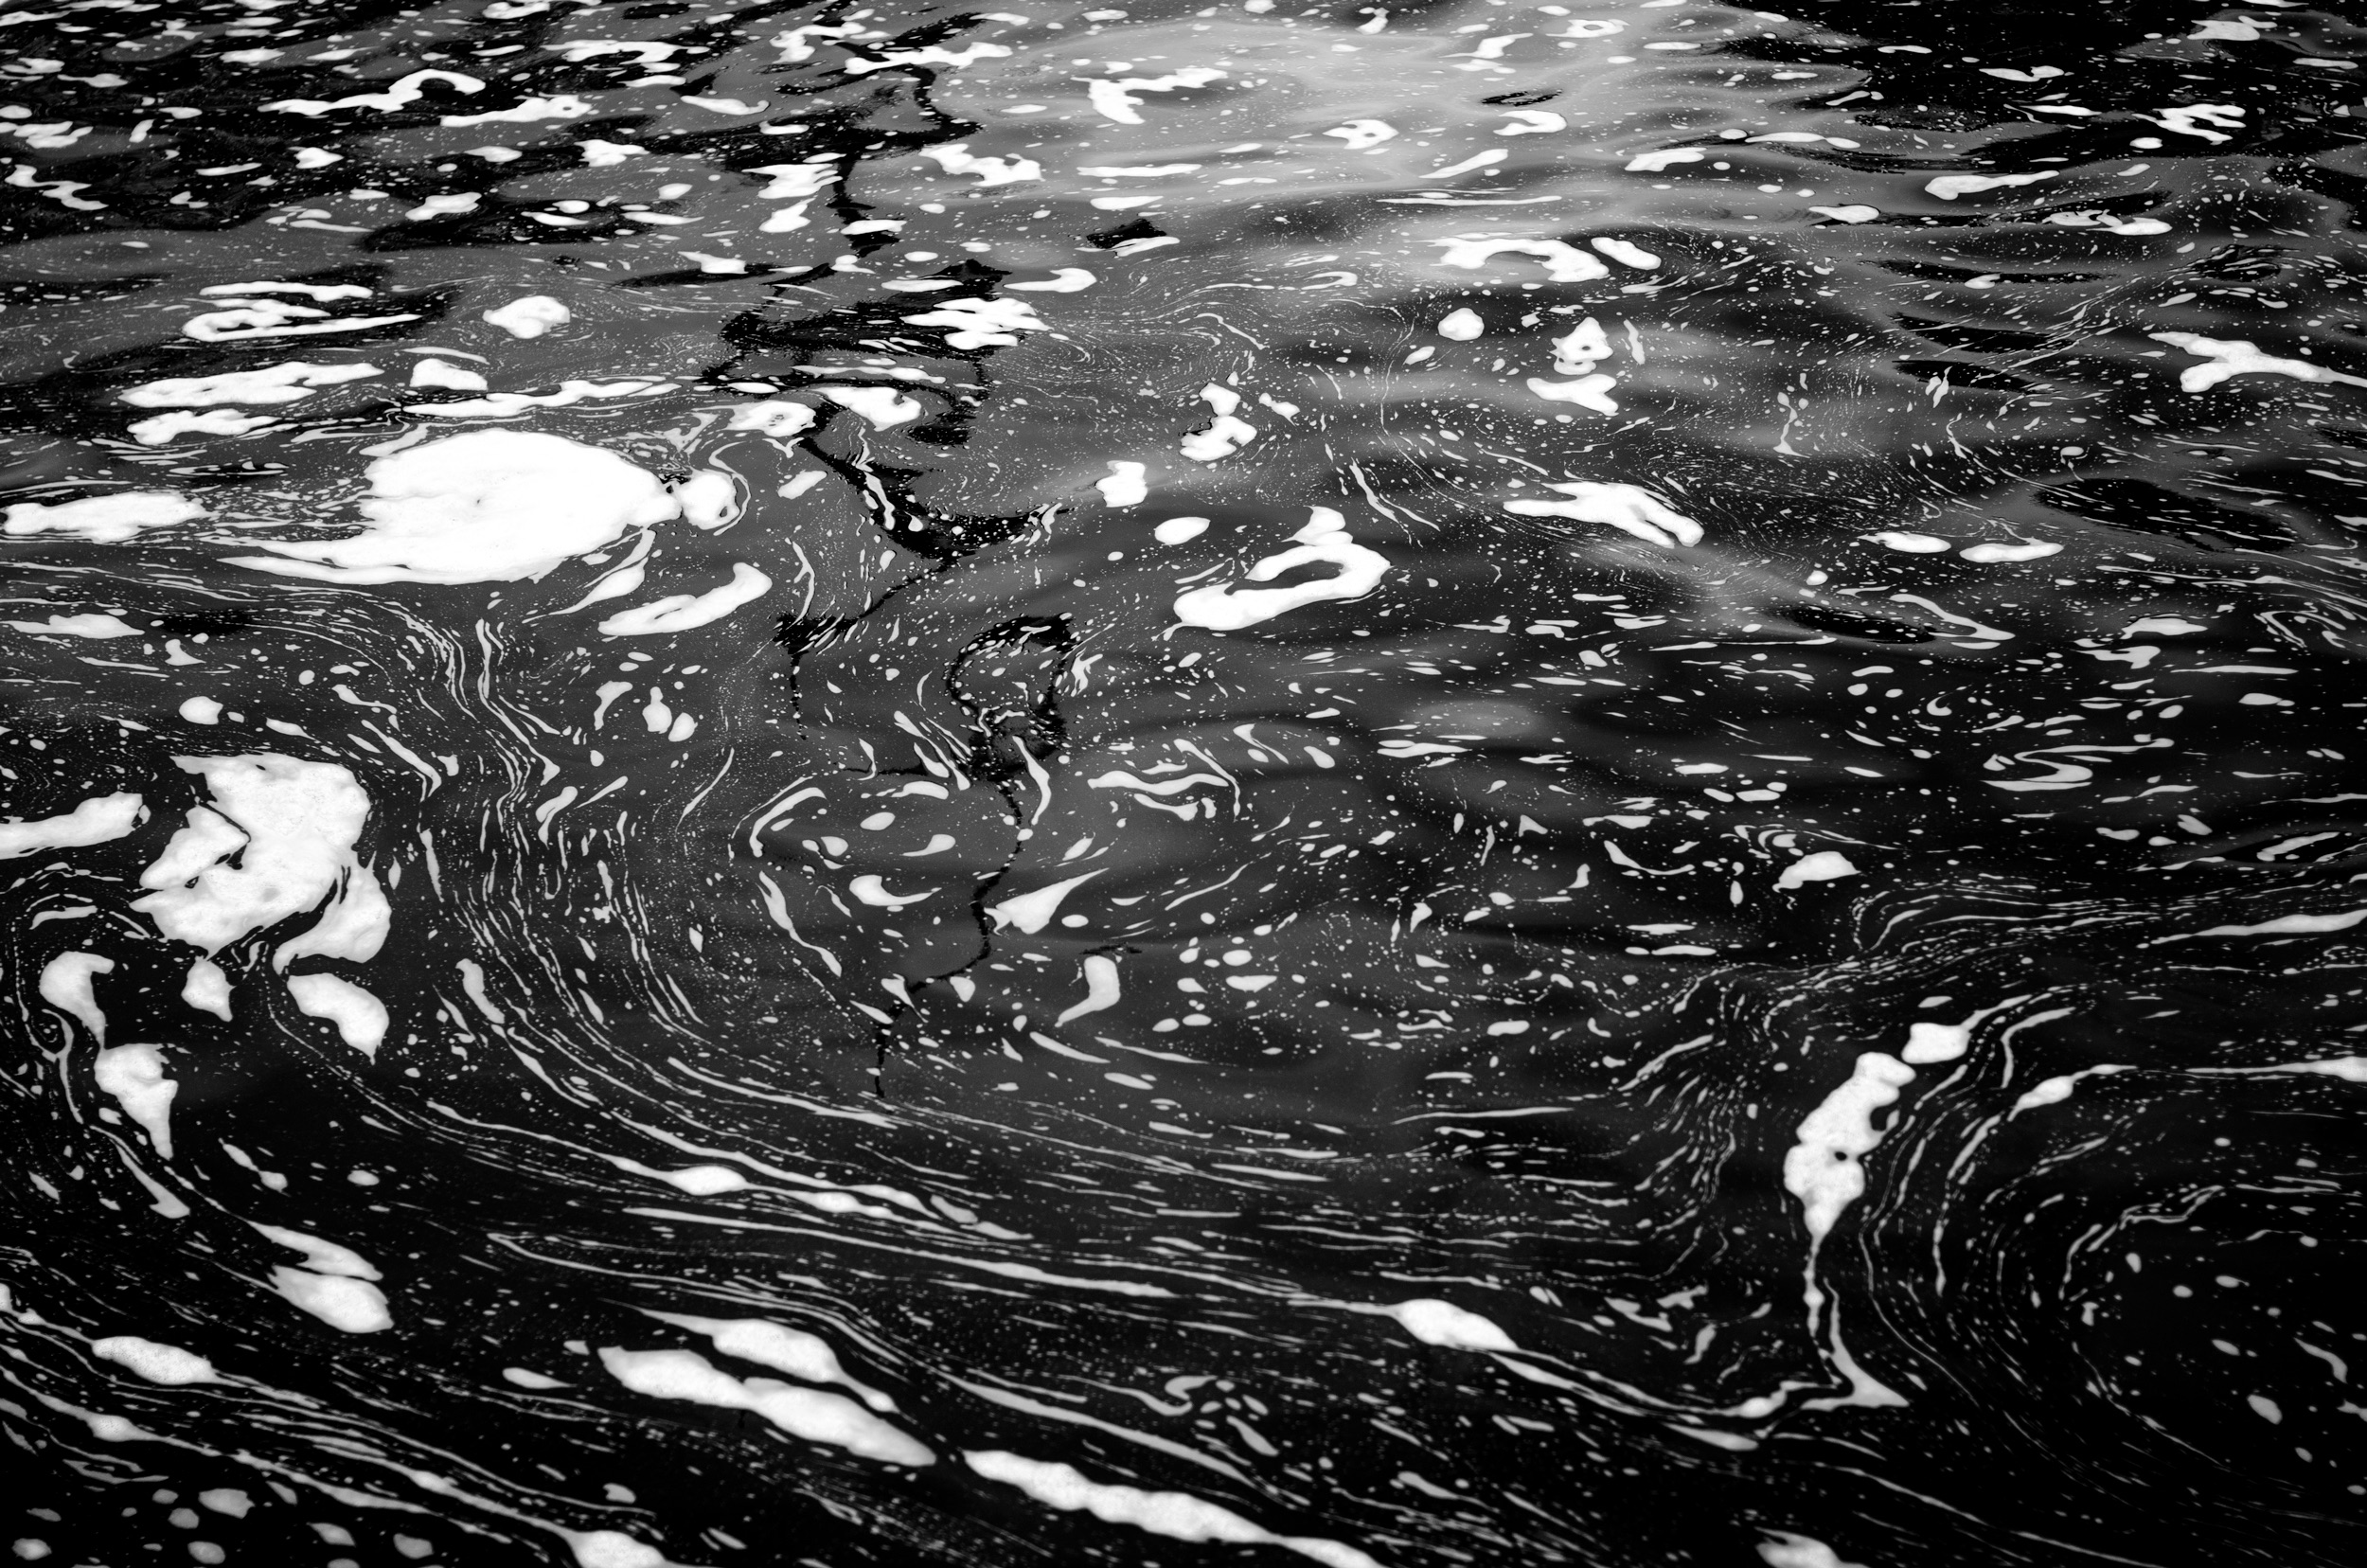
water, black and white, wave, reflection, weather, black, monochrome, monochrome photography